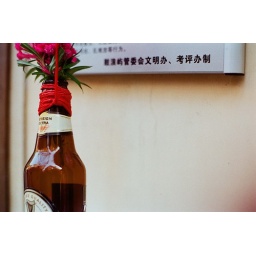
flowers in a bottle